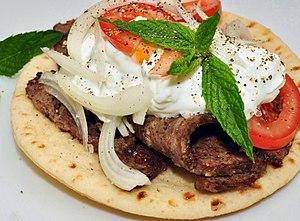
La culture de la Grèce, pays d'Europe du Sud-Est, désigne l'ensemble des pratiques culturelles et des traditions qui composent la société hellénique et les habitants de la Grèce. Son patrimoine culturel est le fruit d'héritages historiques différents qui façonnent aujourd'hui la culture hellénique. Étant donné sa situation géographique particulière, à la fois européenne, méridionale, balkanique et levantine, la culture hellénique est particulièrement riche et variée, témoignage de son Histoire prolifique.